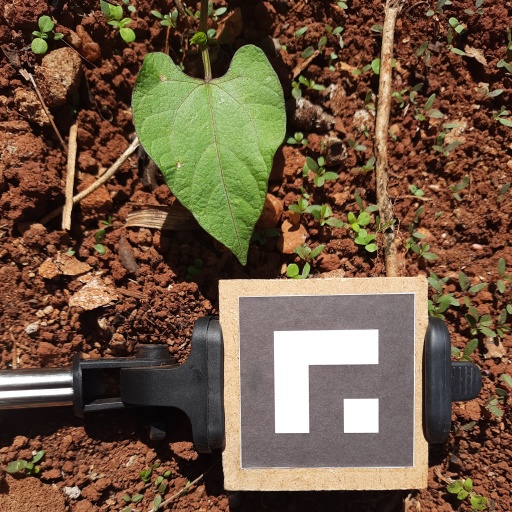
Observations: wavy surface, no eating holes, under sunlight